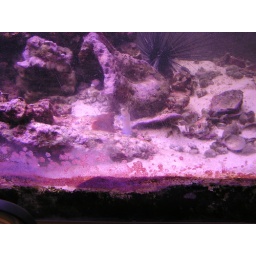
The fish in this pic rose slowly up out of its hole, then sank back down.